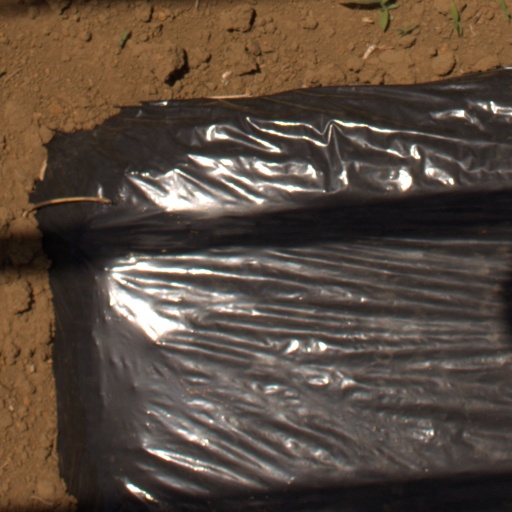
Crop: Jerusalem artichoke